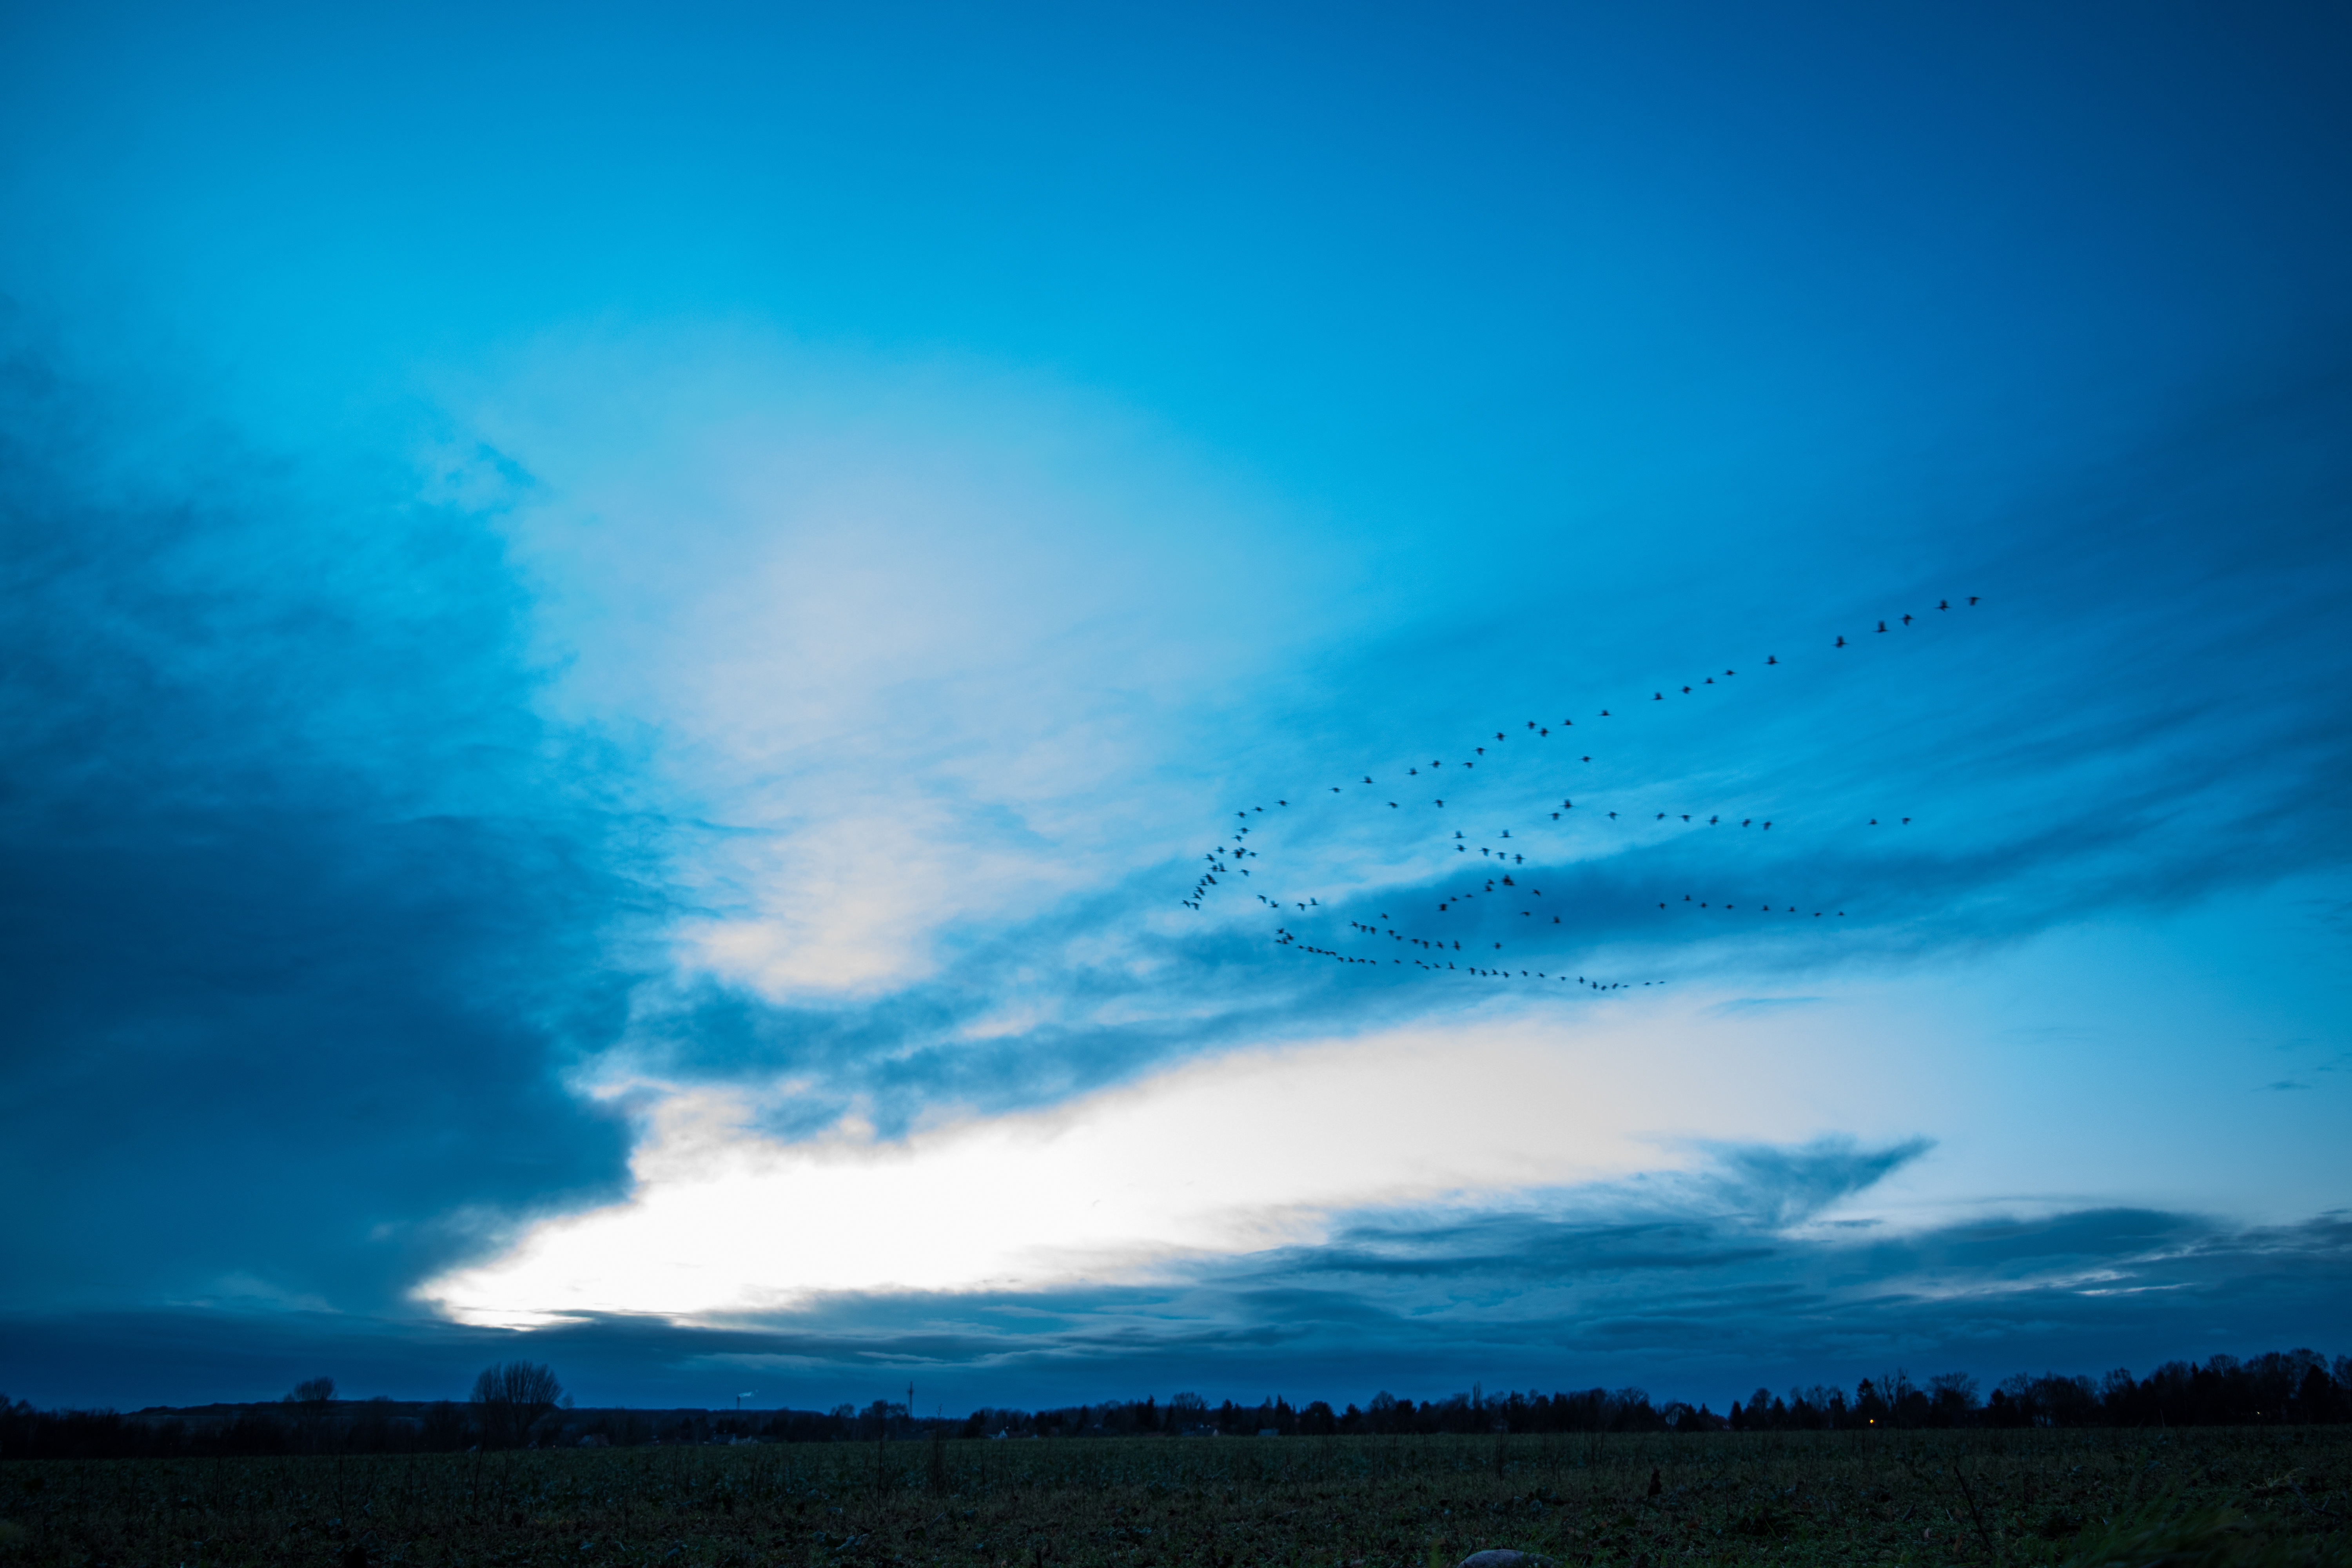
horizon, cloud, sky, sunlight, dawn, atmosphere, dusk, evening, weather, cumulus, blue, plain, thunder, grassland, thunderstorm, blue hour, migratory birds, meteorological phenomenon, atmosphere of earth